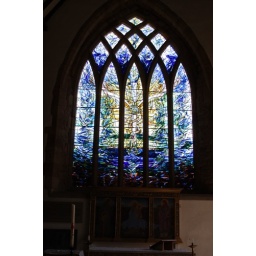
Modern stained glass window in the Cathedral of the Forest